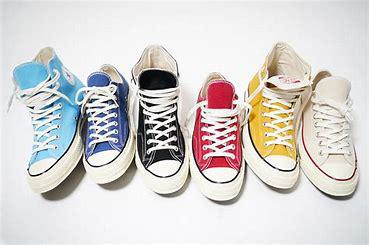
Brand: Converse
Model: Chuck Taylor All Star 1970S